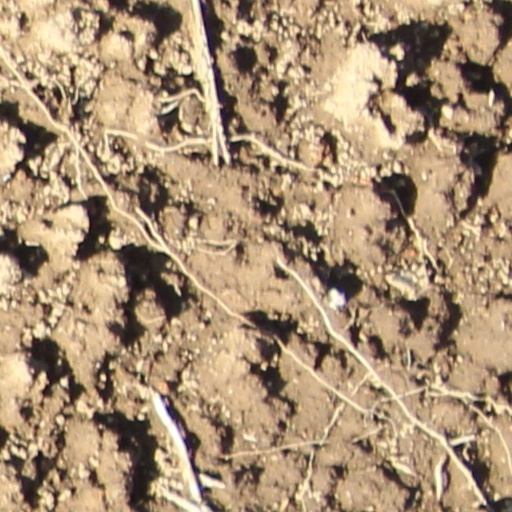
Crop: wheat